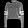
Label: Pullover